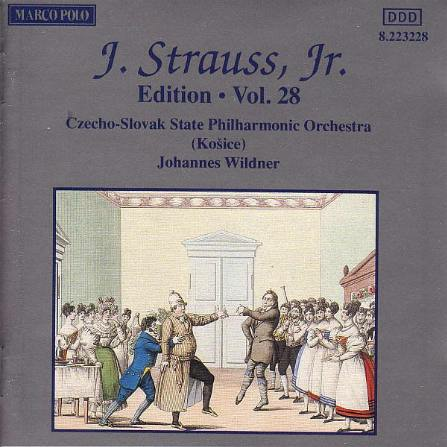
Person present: Yes